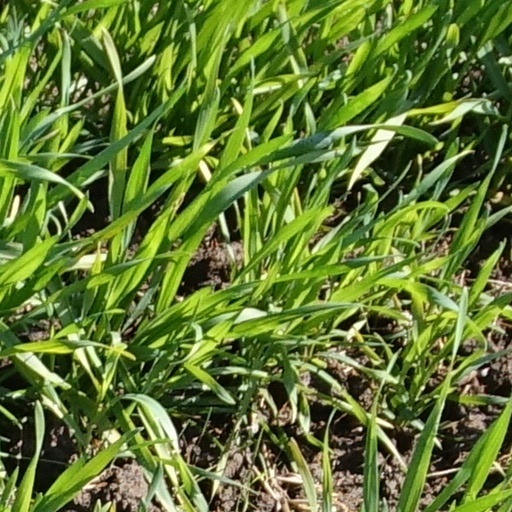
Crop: wheat